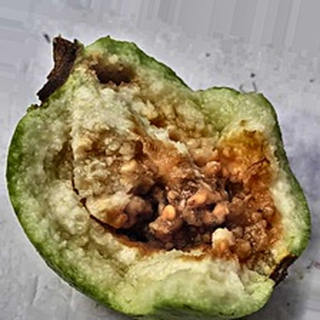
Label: guava_fruit_fly